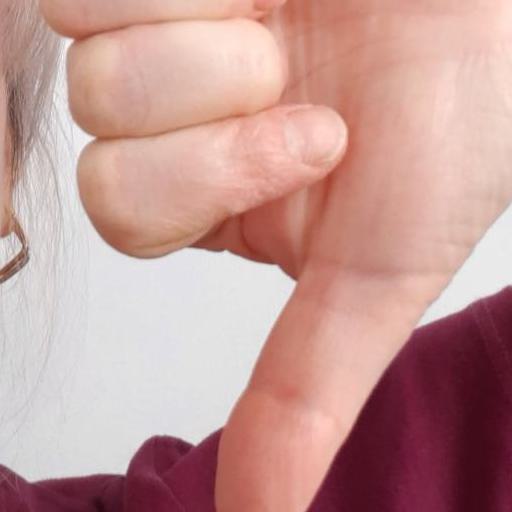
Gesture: dislike